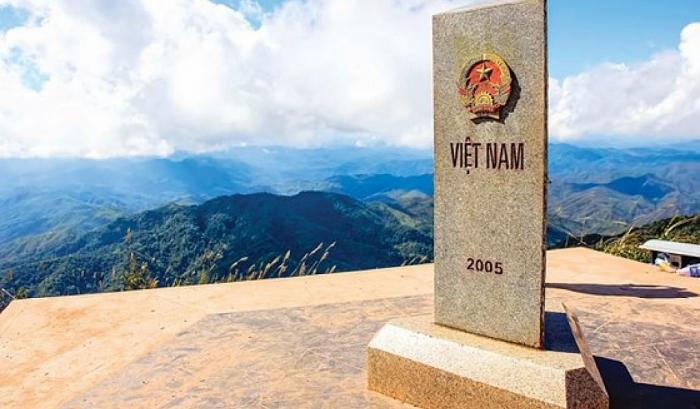
khung cảnh ở phía dưới có sự xuất hiện của những dãy núi